USS Valdez

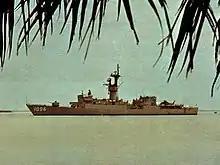
"Valdez" in Guinea-Bissau, 1978.

On 31 January 1976, "Valdez" retransited the Suez Canal on her way home. She recrossed the Mediterranean Sea and arrived back in Rota on 5 February where she remained until 8 February. Between 11 and 14 February, she visited Brest, France, where she participated in a gun salute symbolic of the first salute ever fired to the flag of the independent United States. From there, she set course—via the Azores and Bermuda— to return to Charleston. "Valdez" reentered her home port on 25 February.